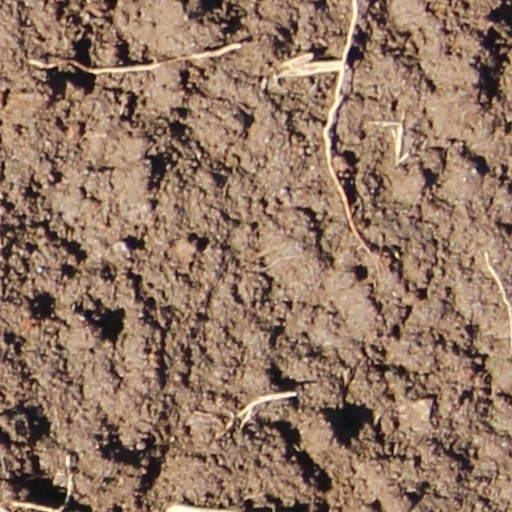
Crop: wheat